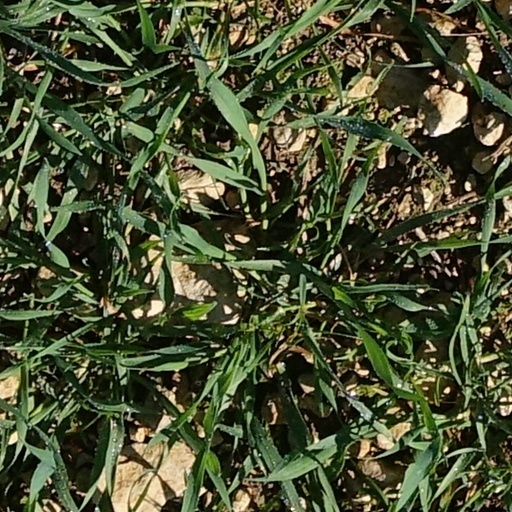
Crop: wheat